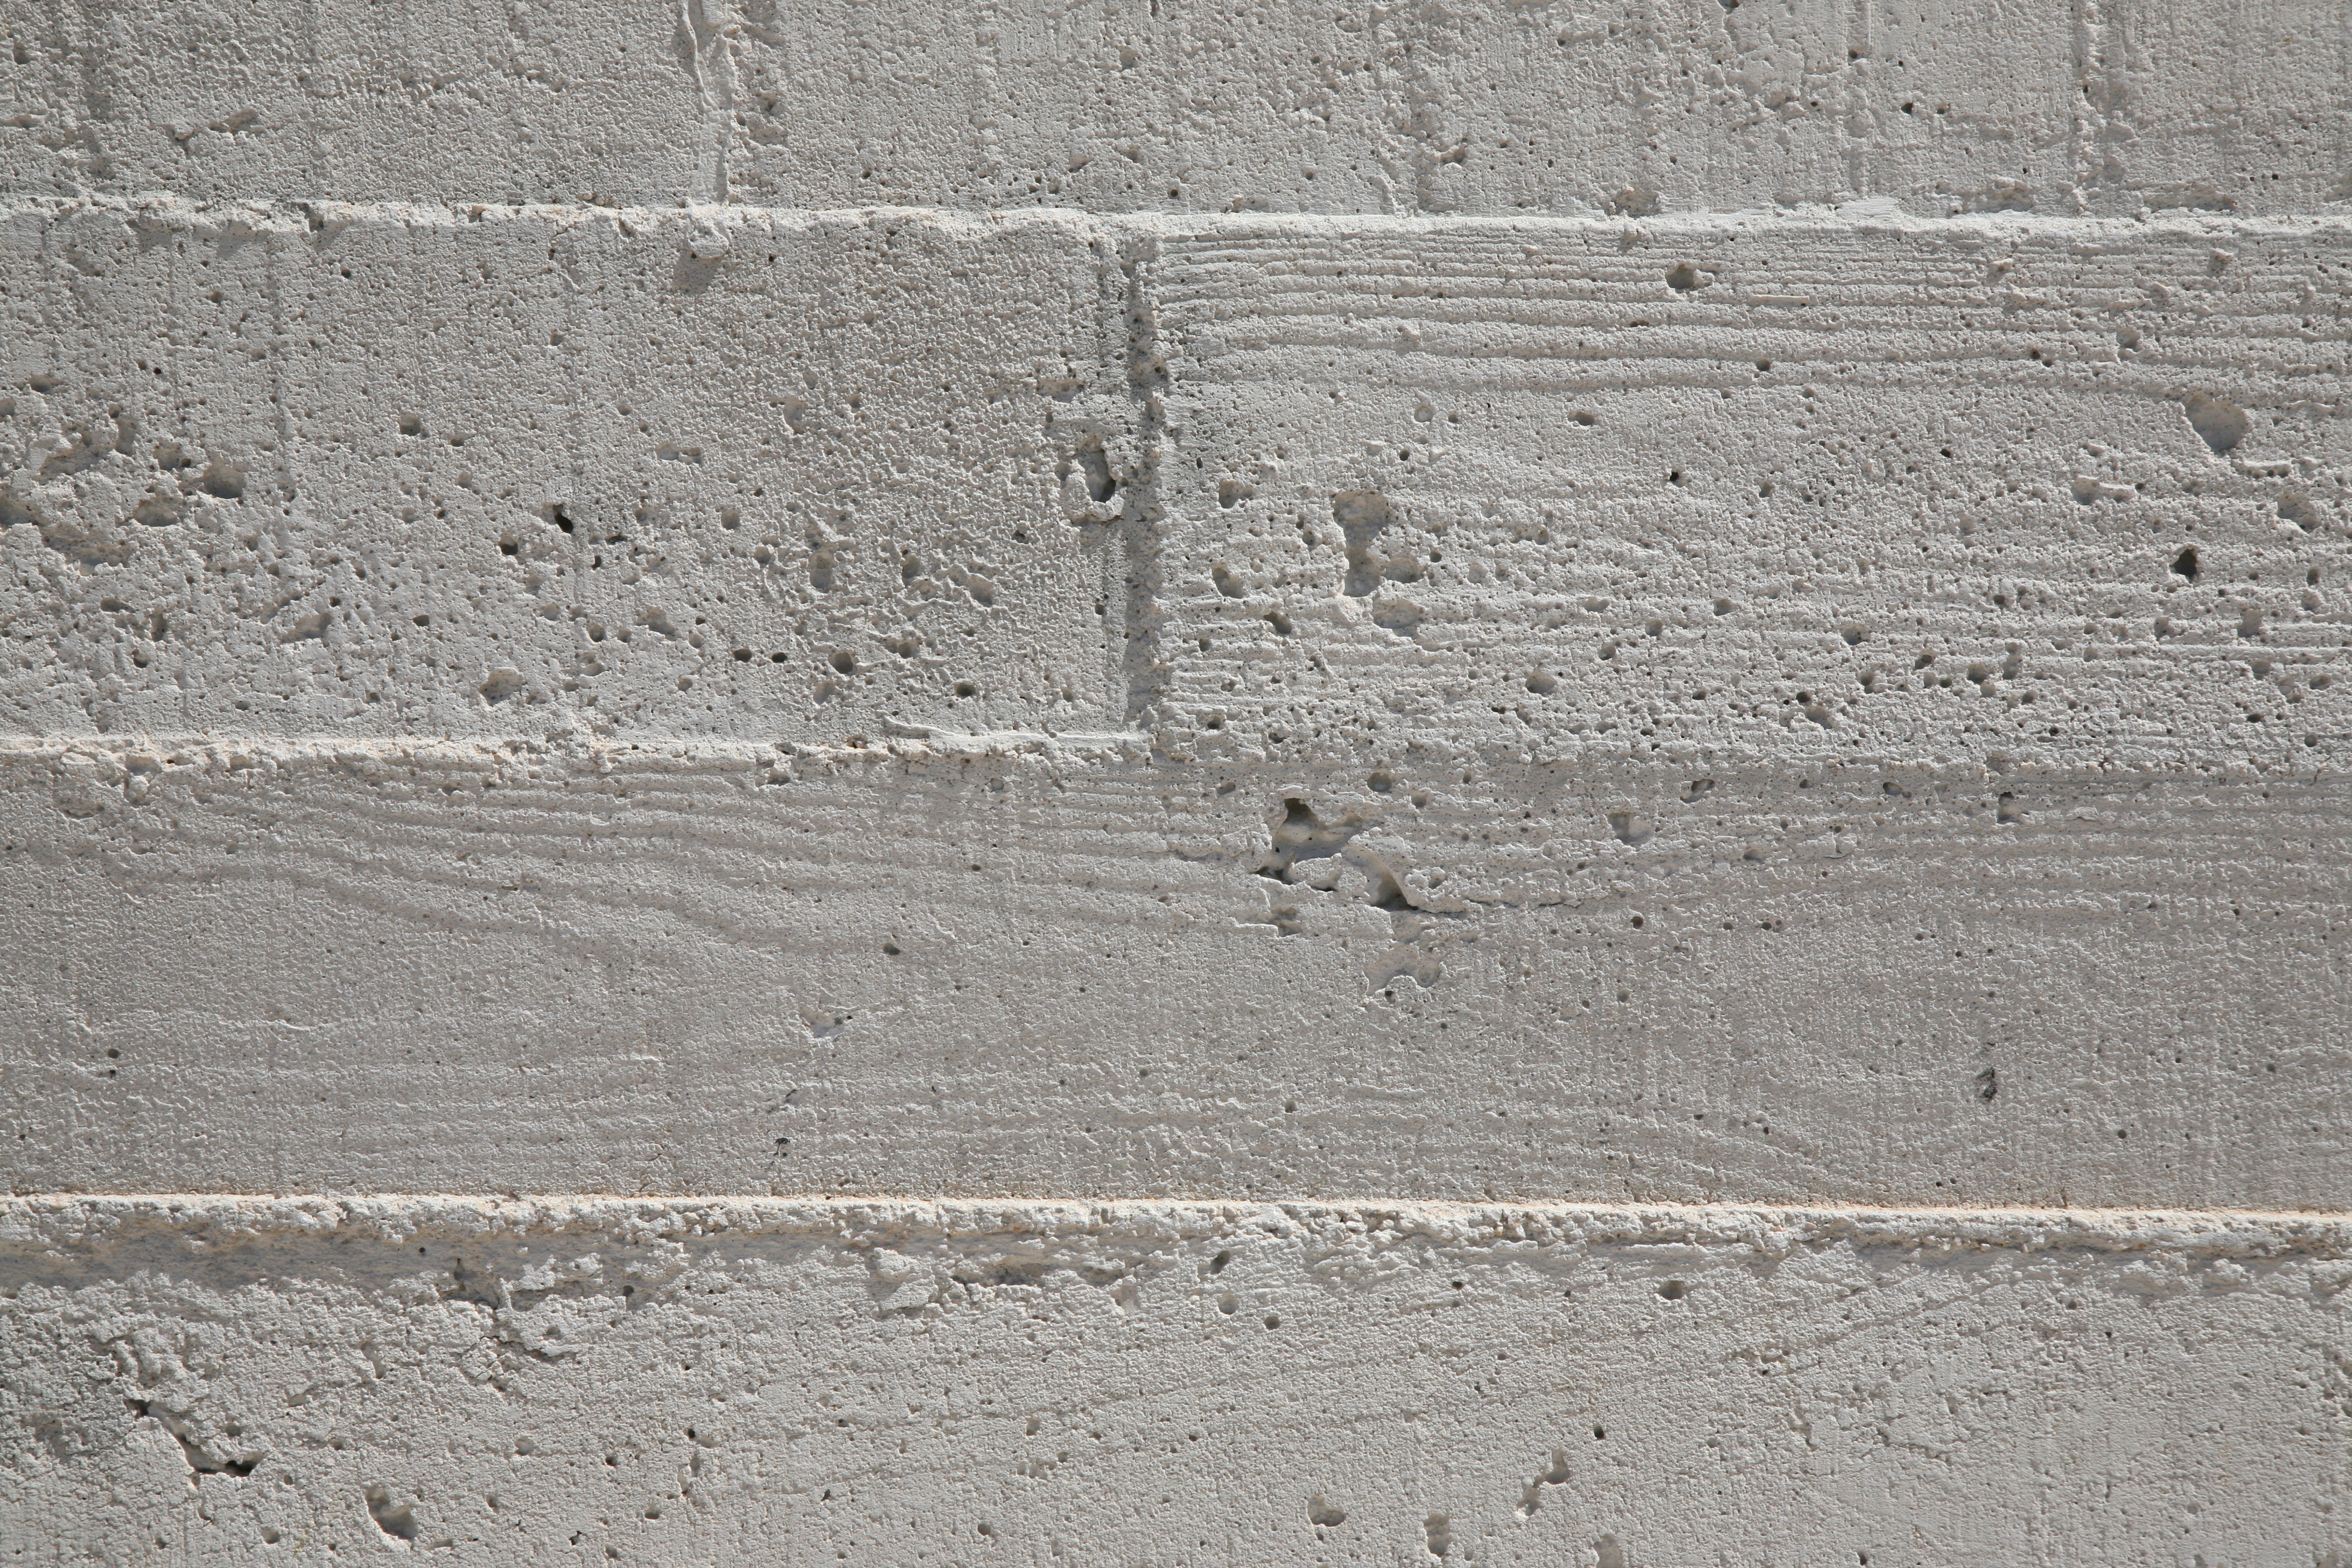
architecture, wood, white, texture, floor, wall, asphalt, line, soil, brick, material, concrete, batiment, cit, collectif, marseille, brickwork, beton, plaster, bouchesdurhone, marseilles, lecorbusier, radieuse, citradieuse, flooring, road surface, ancient history